Kingdom of Italy

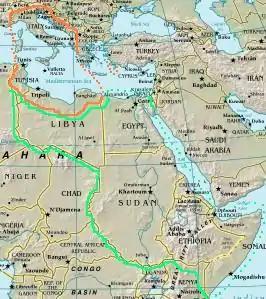
Map of "Great Italy" according to the 1940 fascist project in case Italy had won the Second World War (The orange line delimits metropolitan Italy, the green line the borders of the enlarged Italian Empire.)

During the unification of Italy in the mid-19th century, the Papal States resisted incorporation into the new nation. The nascent Kingdom of Italy invaded and occupied Romagna (the eastern portion of the Papal States) in 1860, leaving only Latium in the pope's domains. Latium, including Rome itself, was occupied and annexed in 1870. For the following sixty years, relations between the Papacy and the Italian government were hostile, and the status of the pope became known as the "Roman question".